Neerabup, Western Australia

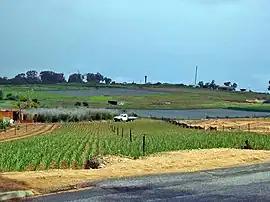
Agricultural land on Wattle Avenue

Neerabup is a rural locality in Perth, the capital of Western Australia, within the local government area of the City of Wanneroo.